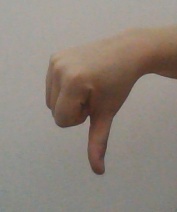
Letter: waw